Osdorf, Hamburg

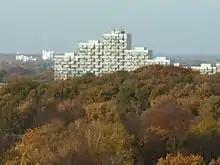
Major estate of Osdorfer Born.

Osdorf (German language: pronounced ) is a quarter in the city of Hamburg, Germany. It belongs to the Altona borough. In 2023 the population was 26,370.